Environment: real
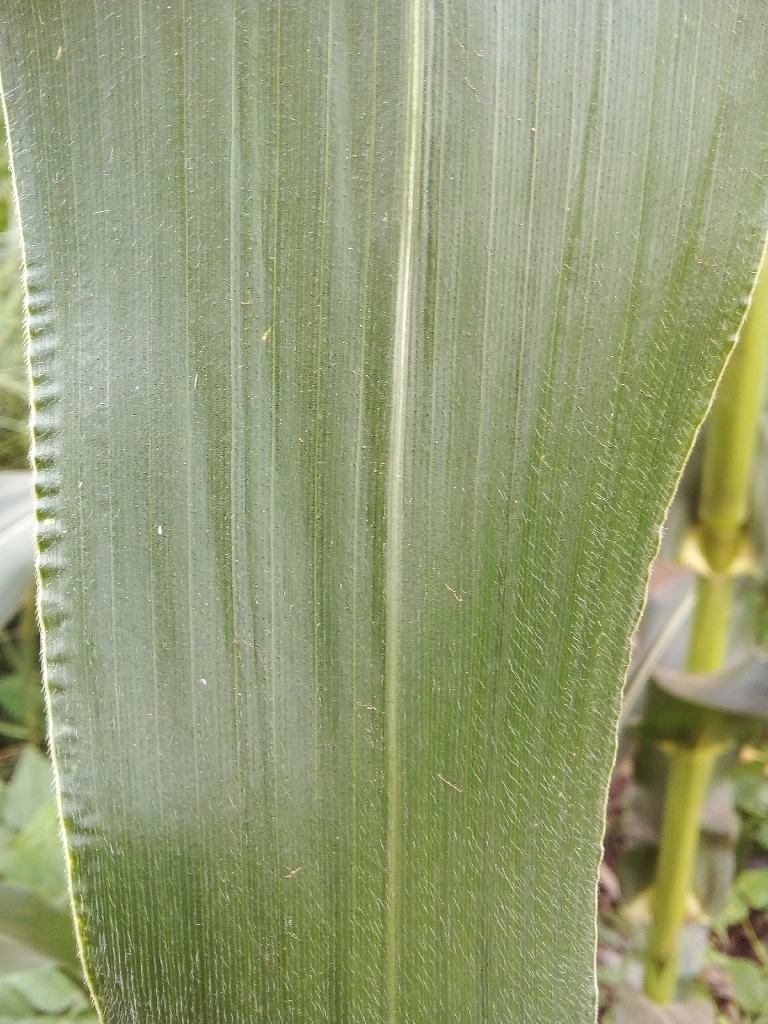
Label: healthy